Monseigneur Schrijnen Retreat House

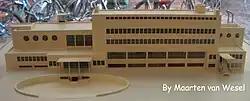
Model of the Monseigneur Schrijnen Retreat House, model created by Jos Driesen

The Monseigneur Schrijnen Retreat House was designed by the famed architect Frits Peutz (best known for the Glaspaleis) in 1932, and named after the 18th bishop of Roermond Laurentius Josephus Antonius Hubertus Schrijnen (Venlo 30 July 1861 – Roermond 26 March 1932). It is located at the top of one of the steepest hills in Heerlen next to the Molenberg and surrounded by the Aambos (a forest). It is one of the biggest buildings designed by Peutz.